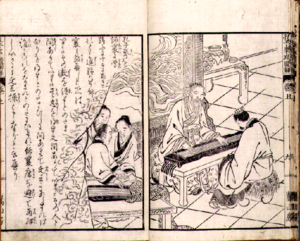
Les Entretiens familiers de Confucius, de leur titre chinois Kongzi Jiayu, sont un recueil d'entretiens de Confucius rédigé en supplément aux Analectes.